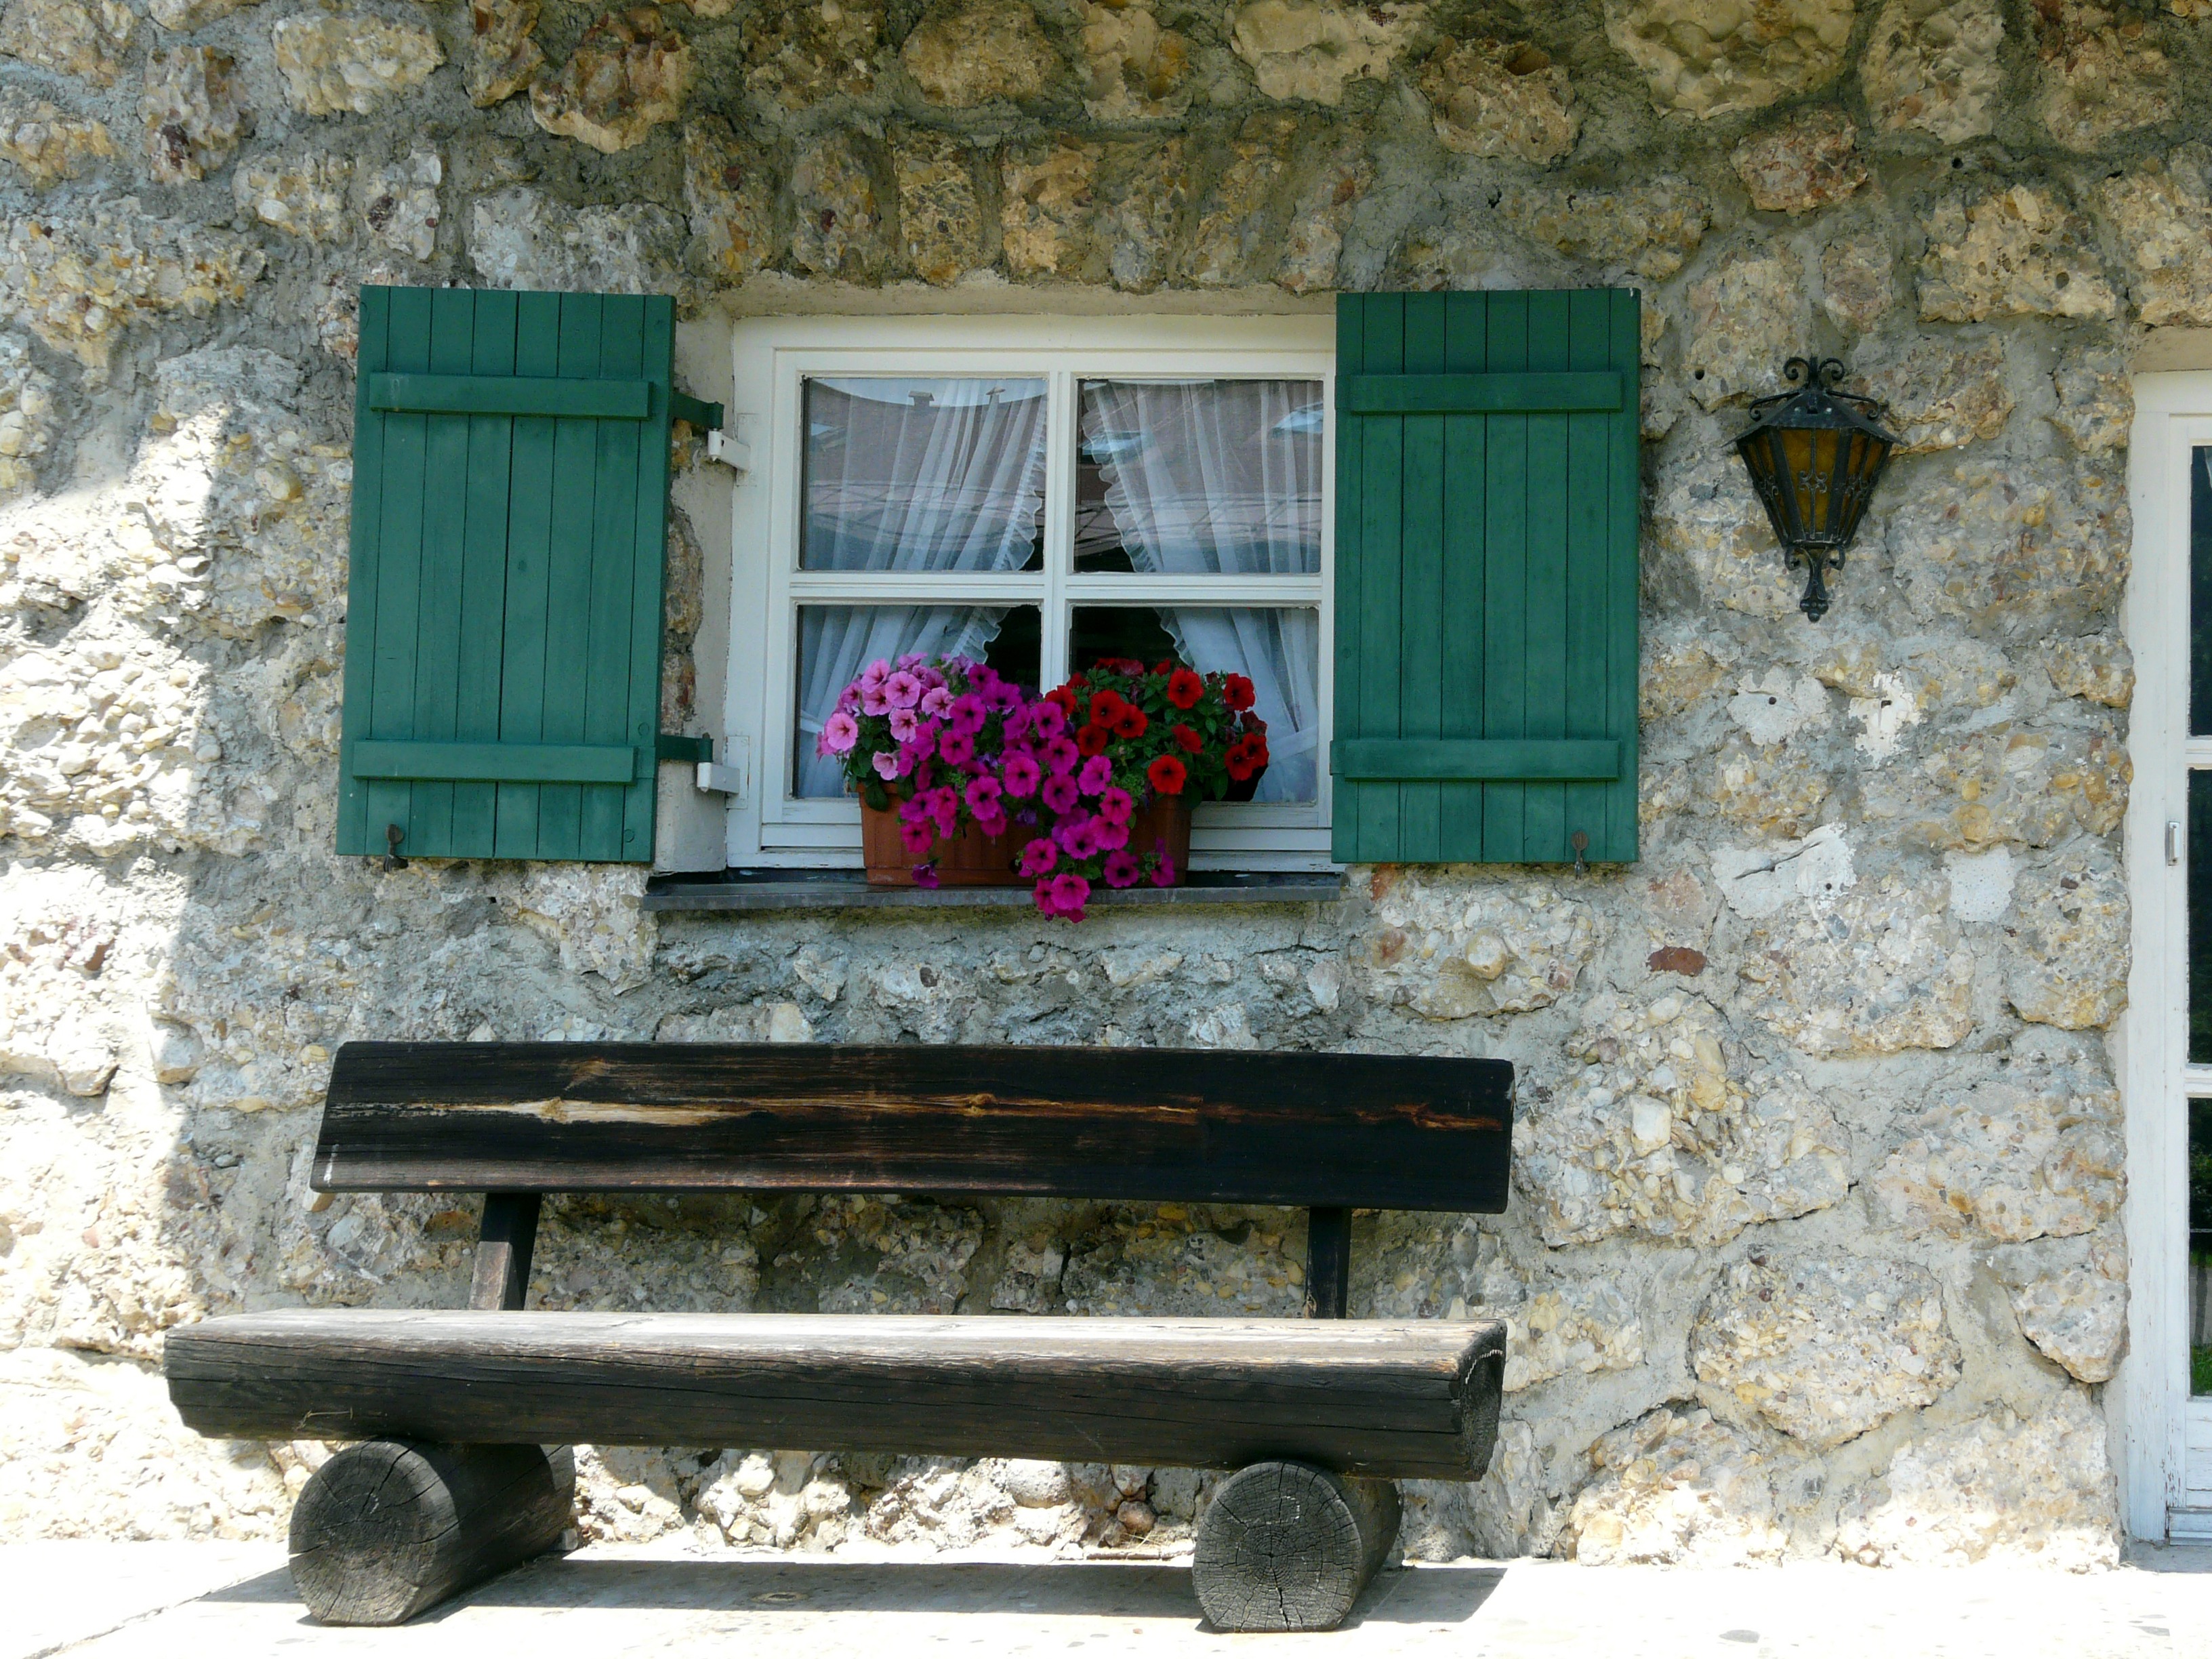
architecture, wood, house, window, home, cottage, living room, furniture, bank, mountains, berghaus, allgau